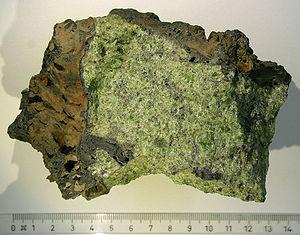
Olivine en provenance du mont Erebus, île de Ross, Antarctique.
Le mont Erebus, dont le sommet culmine à 3 794 mètres d'altitude, est un volcan d'Antarctique situé sur l'île de Ross, dans la mer de Ross, ce qui en fait le volcan en activité le plus austral du monde. Il est remarquable du fait de la longévité de sa phase éruptive actuelle, supérieure à trente-cinq ans, et de la présence d'un lac de lave au fond de son cratère principal.